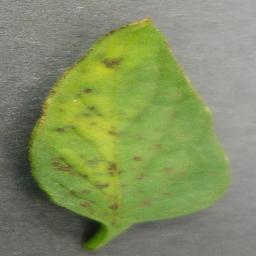
Label: Tomato___Tomato_Yellow_Leaf_Curl_Virus